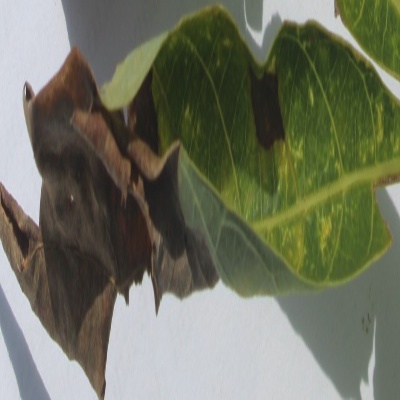
Crop: Cassava
Condition: bacterial blight